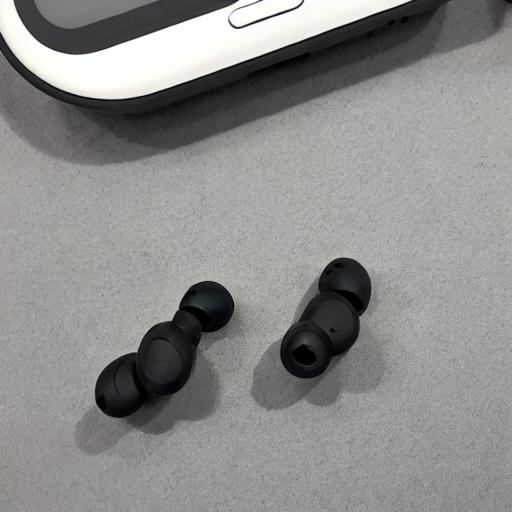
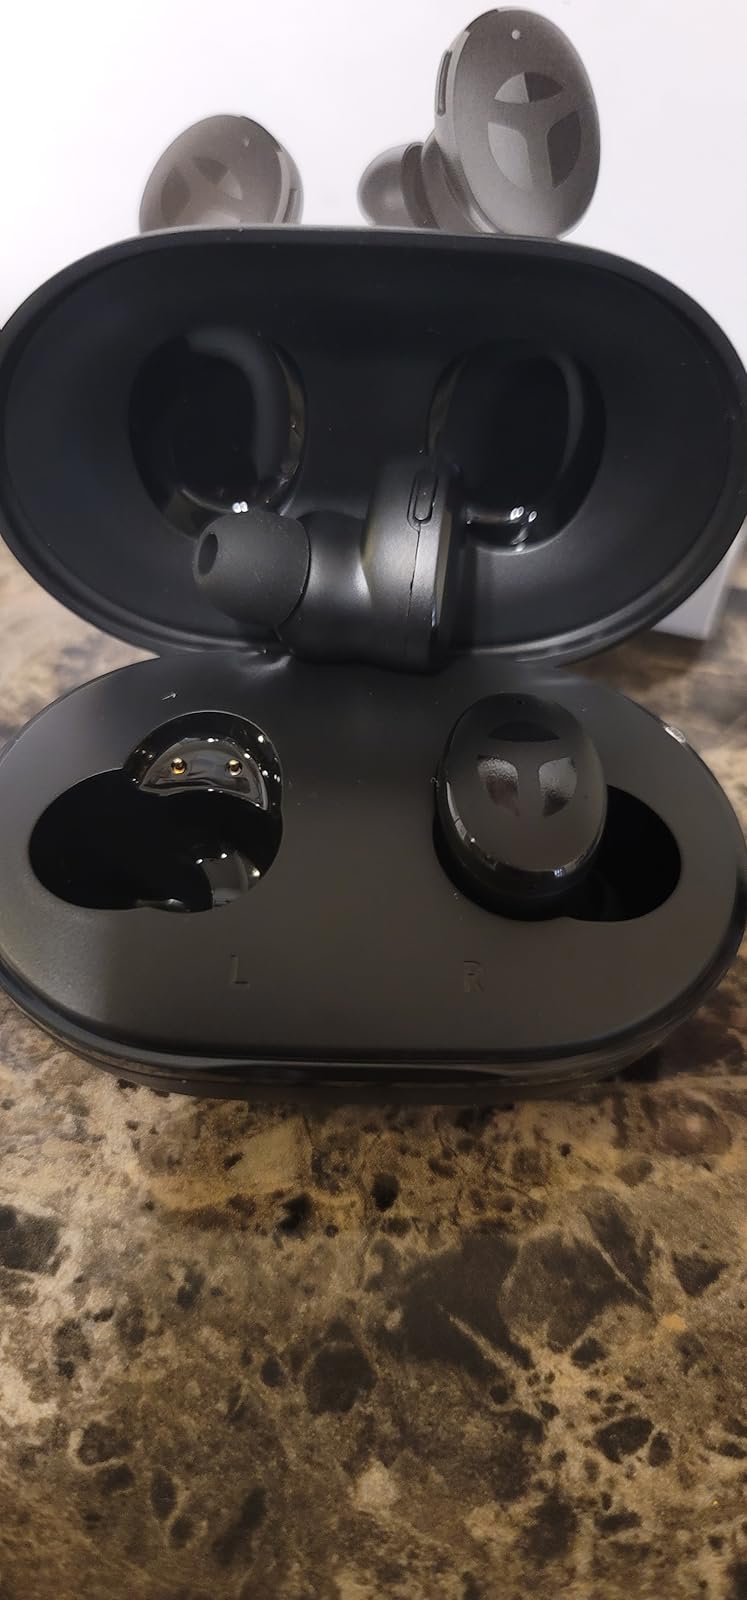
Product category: earbuds
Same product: no